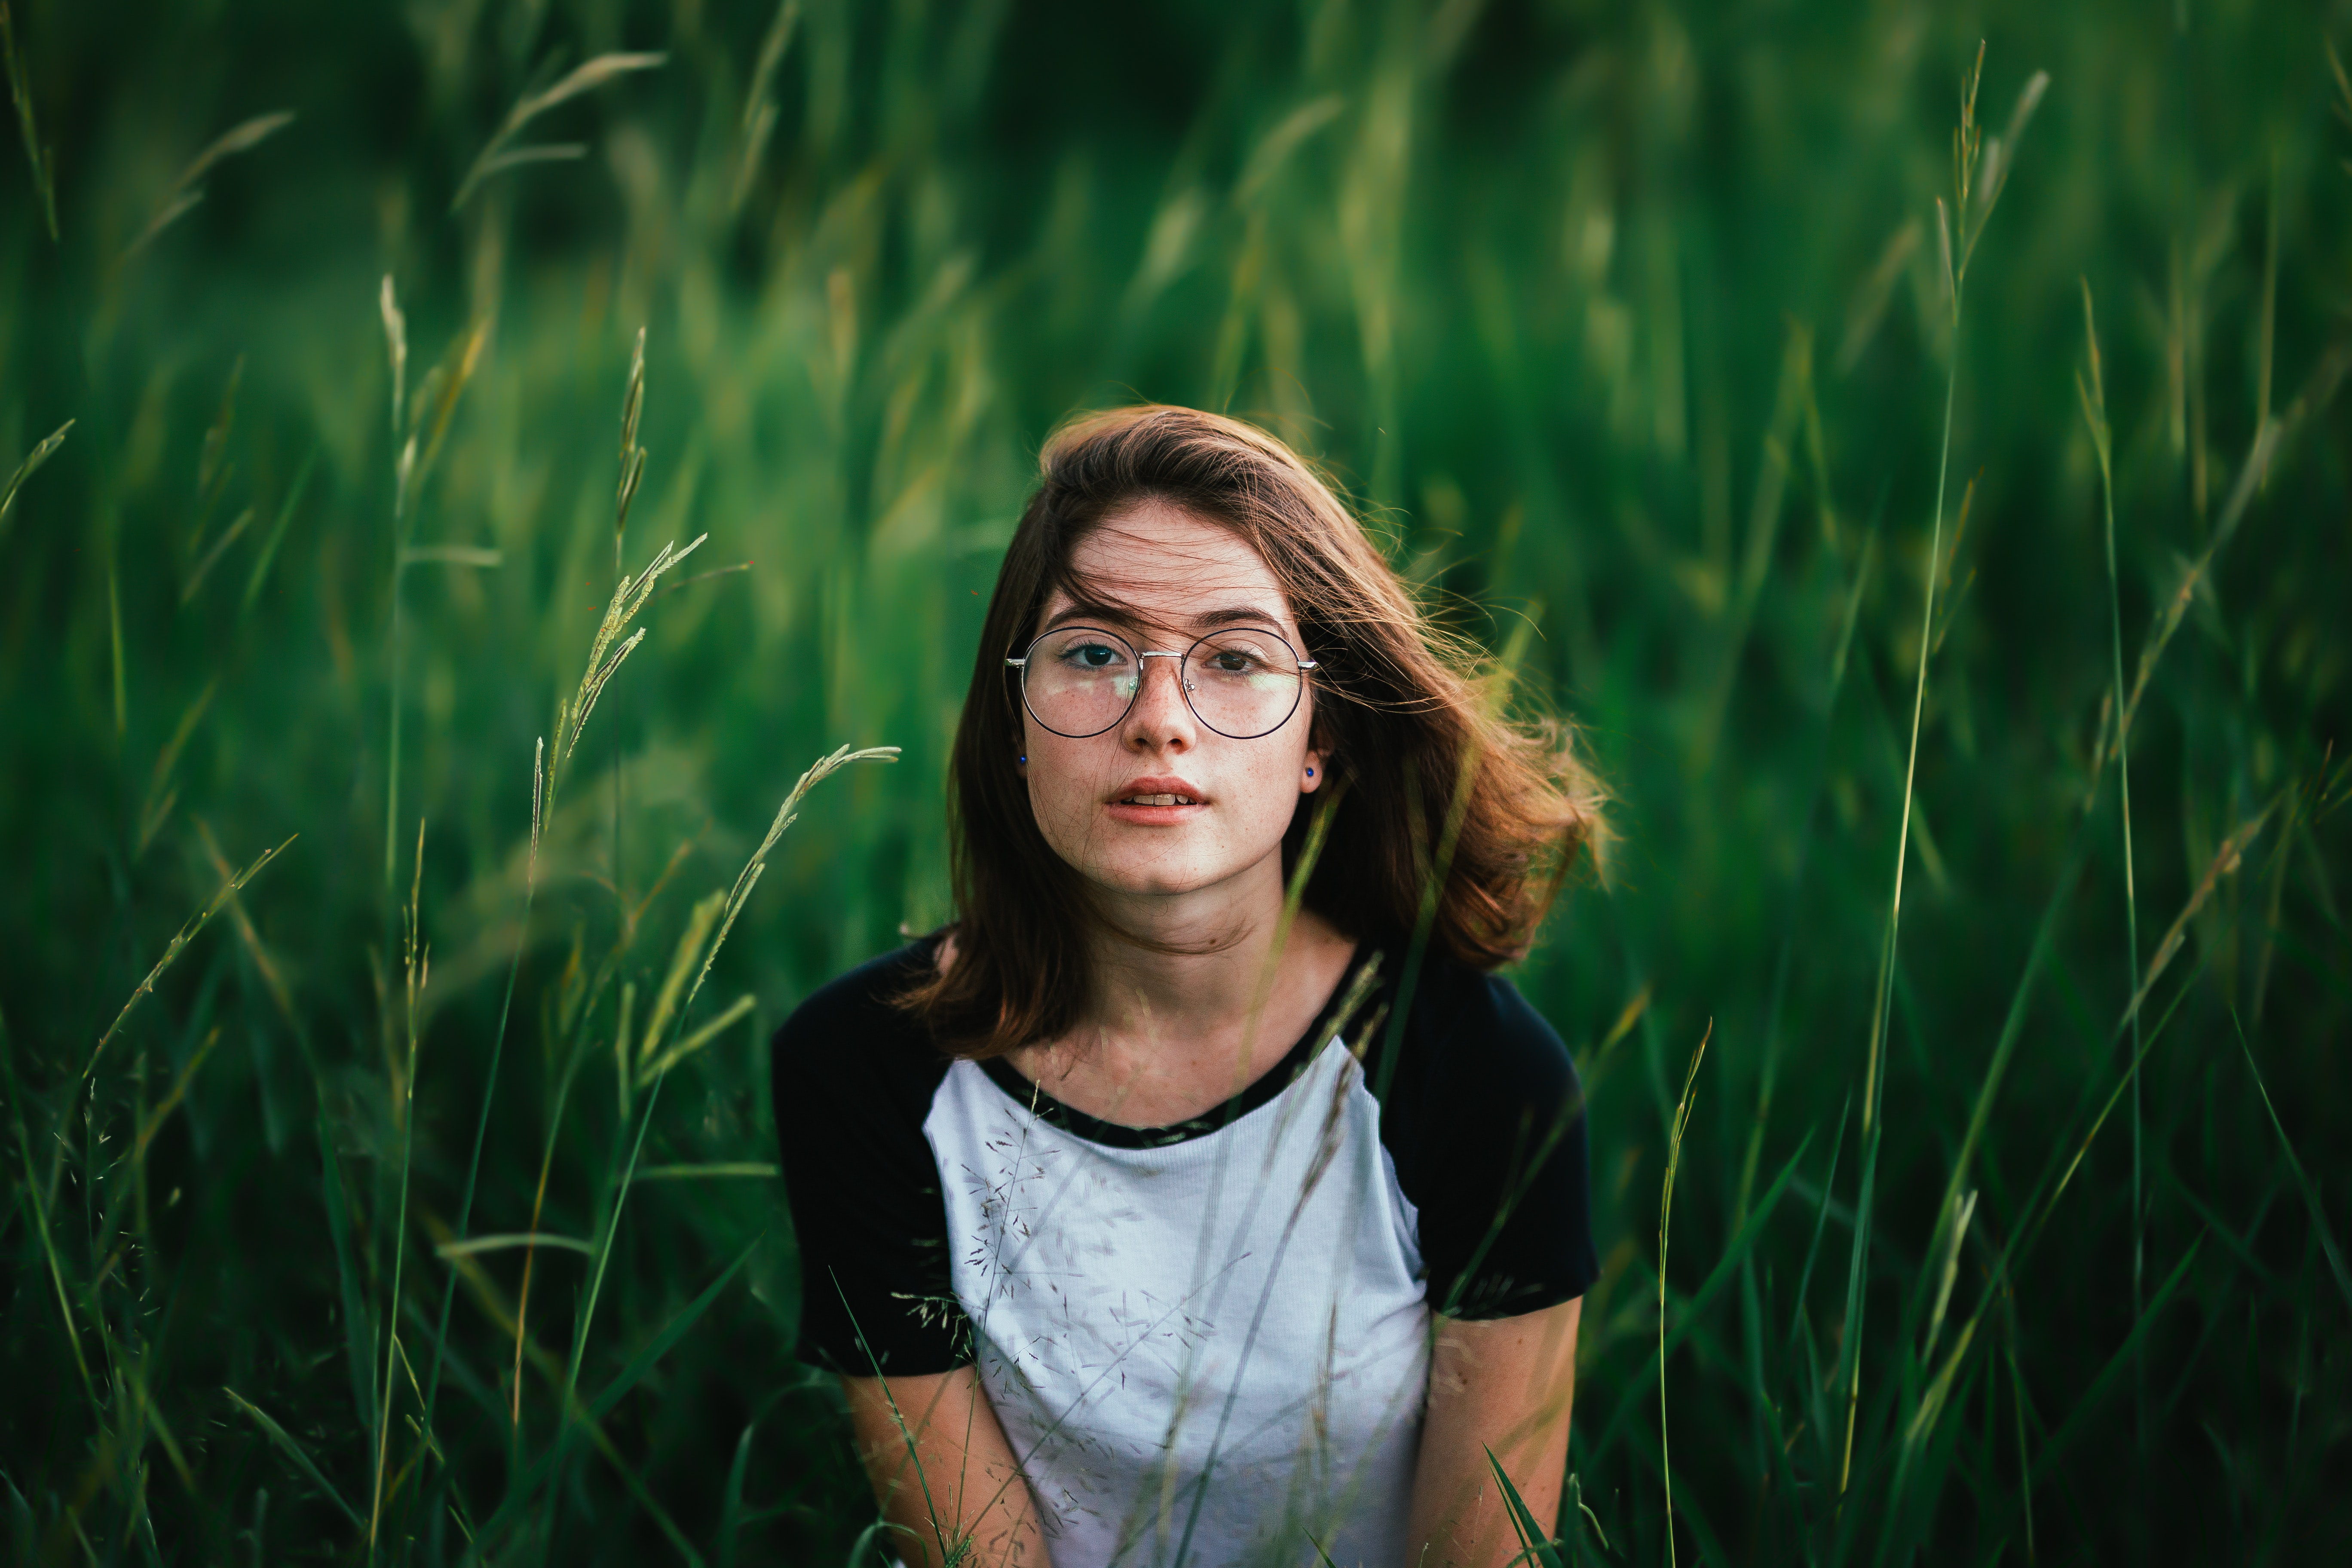
attractive, beautiful, beautiful girl, beauty, blurred background, brazilian woman, casual, close up, countryside, daylight, daytime, eyes, eyewear, face, facial expression, fashion, fashionable, female, girl, grass, hair, hairstyle, hands, human, lady, landscape, lips, looking, model, nature, outdoors, outside, people, person, photoshoot, pose, posing, pretty, rural, skin, wear, woman, young, youth